Brown carbon

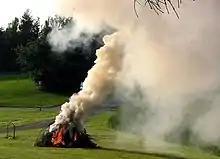
Low temperature Bonfire in Denmark releasing brown carbon aerosols into the atmosphere

Light absorbing aerosols have become an interest of study because of its effects on atmospheric warming.